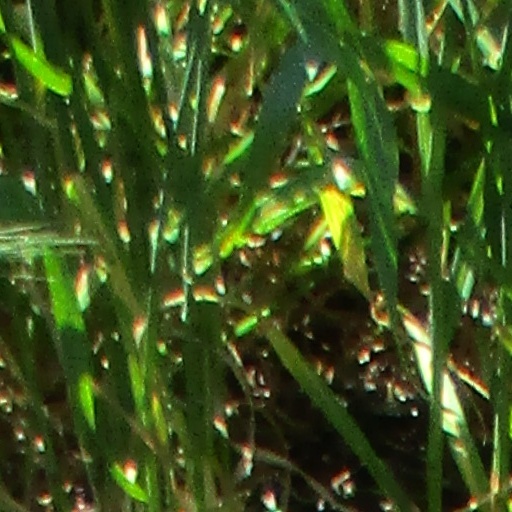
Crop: wheat